Phanerozoic

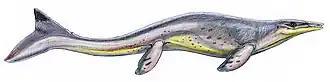
"Tylosaurus", a type of large marine lizards known as mosasaurs

The Middle and Late Jurassic Epochs span from 174 million to 145 million years ago. Conifer savannahs made up a large portion of the world's forests. In the oceans, plesiosaurs were quite common, and ichthyosaurs were flourishing. The Late Jurassic Epoch spans from 163 million to 145 million years ago. The Late Jurassic featured a severe extinction of sauropods in northern continents, alongside many ichthyosaurs. However, the Jurassic-Cretaceous boundary did not strongly impact most forms of life.